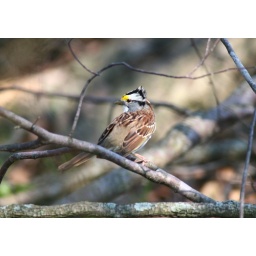
I found this bold little bird in the brush bordering pasture and river bottom.